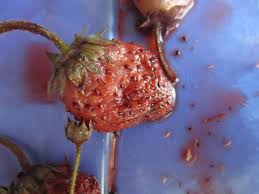
Waste category: biological